List of Game of Thrones characters

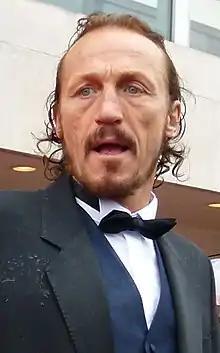
Jerome Flynn

Melisandre (portrayed by Carice van Houten) is a priestess of the Lord of Light in service to Stannis Baratheon. Melisandre has prophetic powers that give her partial knowledge of future events. Unlike many other people in Westeros with access to prophecy, Melisandre has absolute faith in her own interpretation, even though she is sometimes wrong. Melisandre believes Stannis is the chosen one who will convert the people of Westeros into followers of the Lord of Light. Melisandre convinces Stannis to conceive a shadow demon with her, which she will use to murder Renly Baratheon, Stannis' brother and challenger to the throne. The shadow demon, bearing Stannis Baratheon's face, kills Renly. Melisandre is left behind at Dragonstone when Stannis is defeated in his attempts to seize King's Landing. After Stannis' return, Melisandre heads to the mainland in Westeros and meets with the Brotherhood without Banners and fellow Red Priest, Thoros of Myr. Gendry Baratheon, King Robert's bastard son, is sold to her, and she brings him back to Dragonstone. She uses his king's blood to curse Stannis' challengers to the Iron Throne. When Stannis sails to the Wall and resides at Castle Black, Melisandre accompanies him but takes a keen interest in the young Lord Commander, Jon Snow. She wears light clothing even in freezing temperatures, claiming that the Lord of Light's fire lives within her.